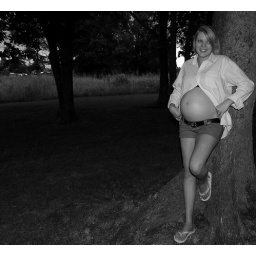
leaning against tree- man shirt blk and white